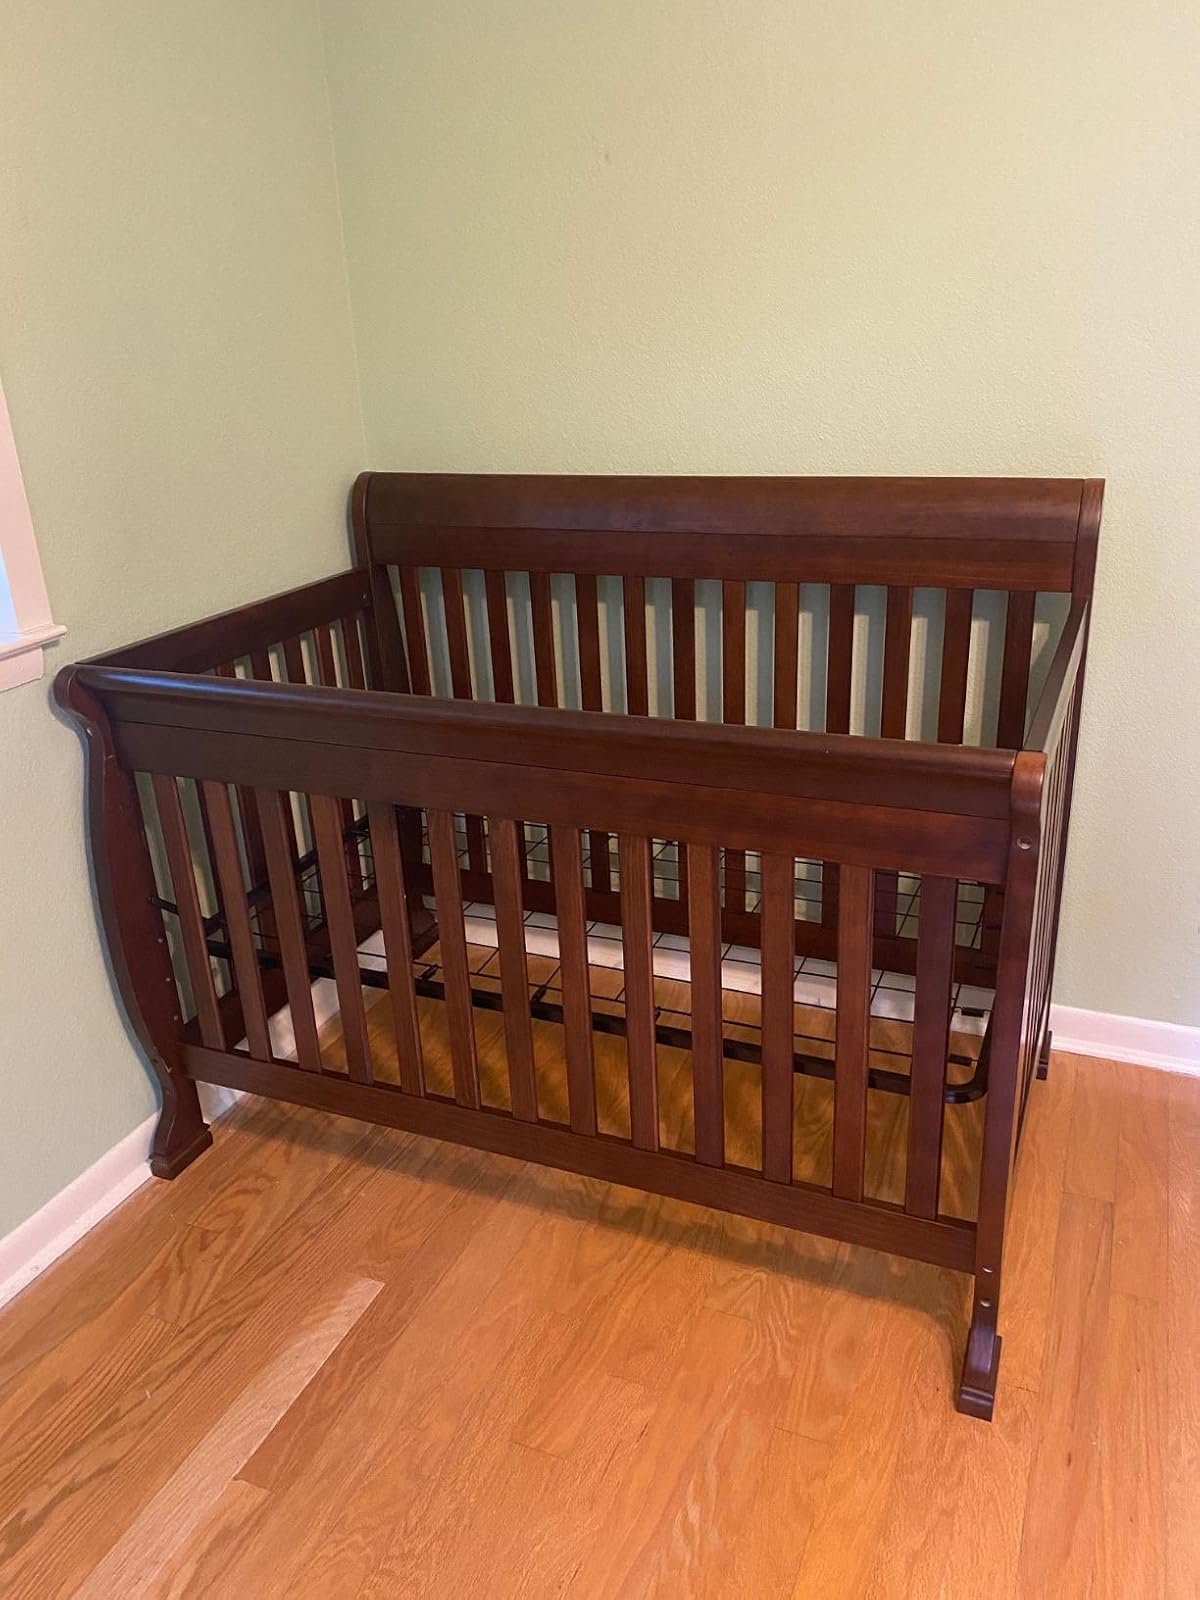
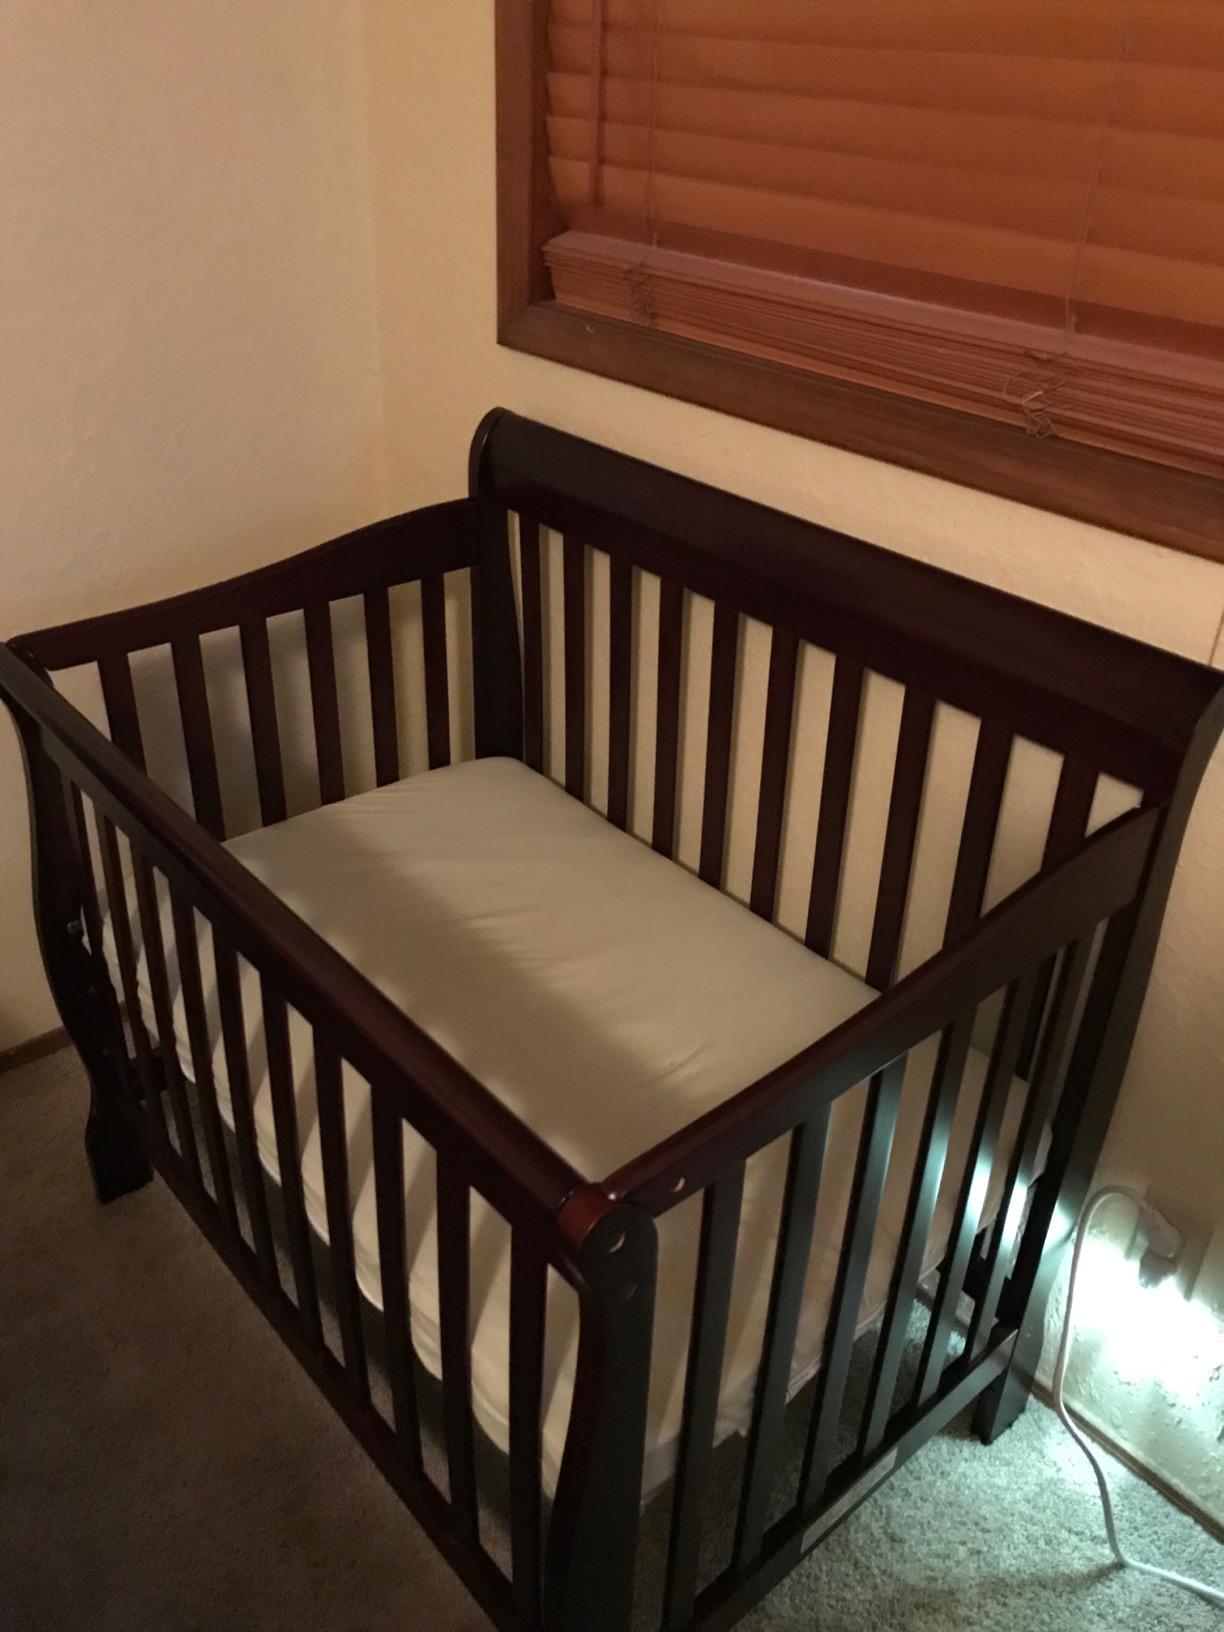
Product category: products_crib
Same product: no